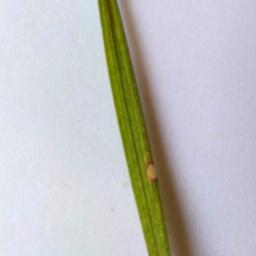
Label: Rice___Leaf_Blast